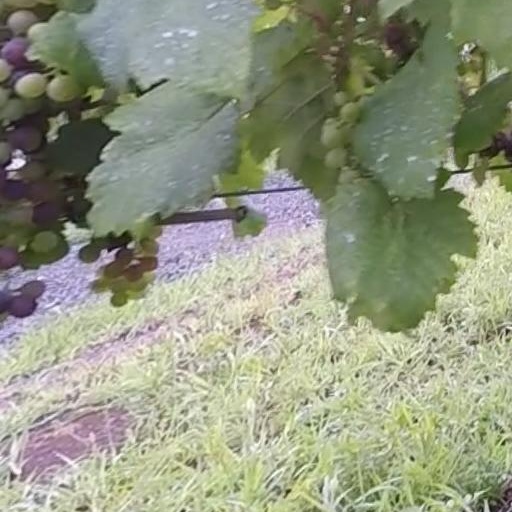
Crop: grape